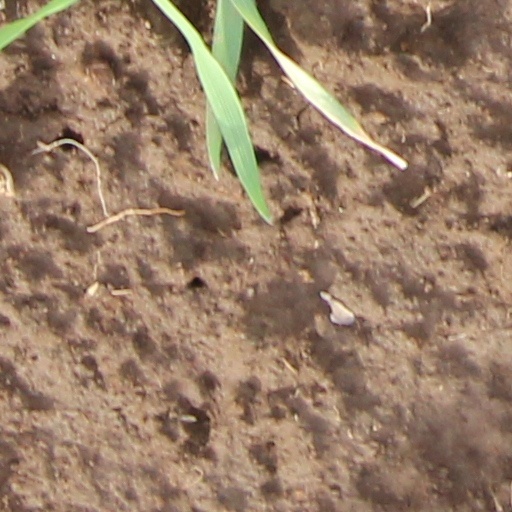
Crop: wheat